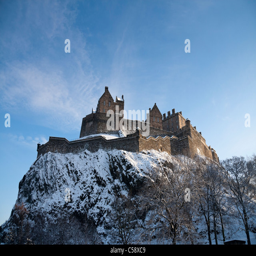
a view of the snow covered north west side on a sunny winter 's day